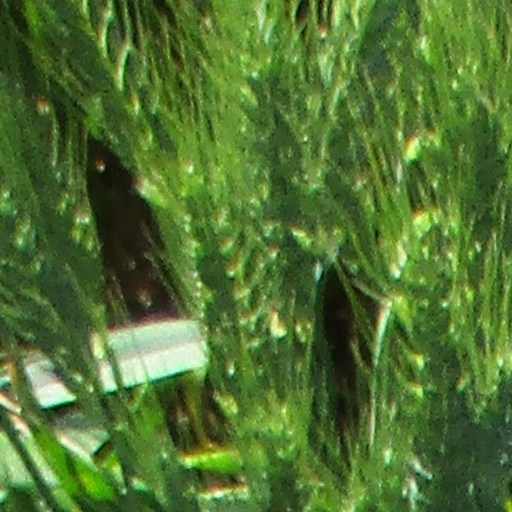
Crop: wheat